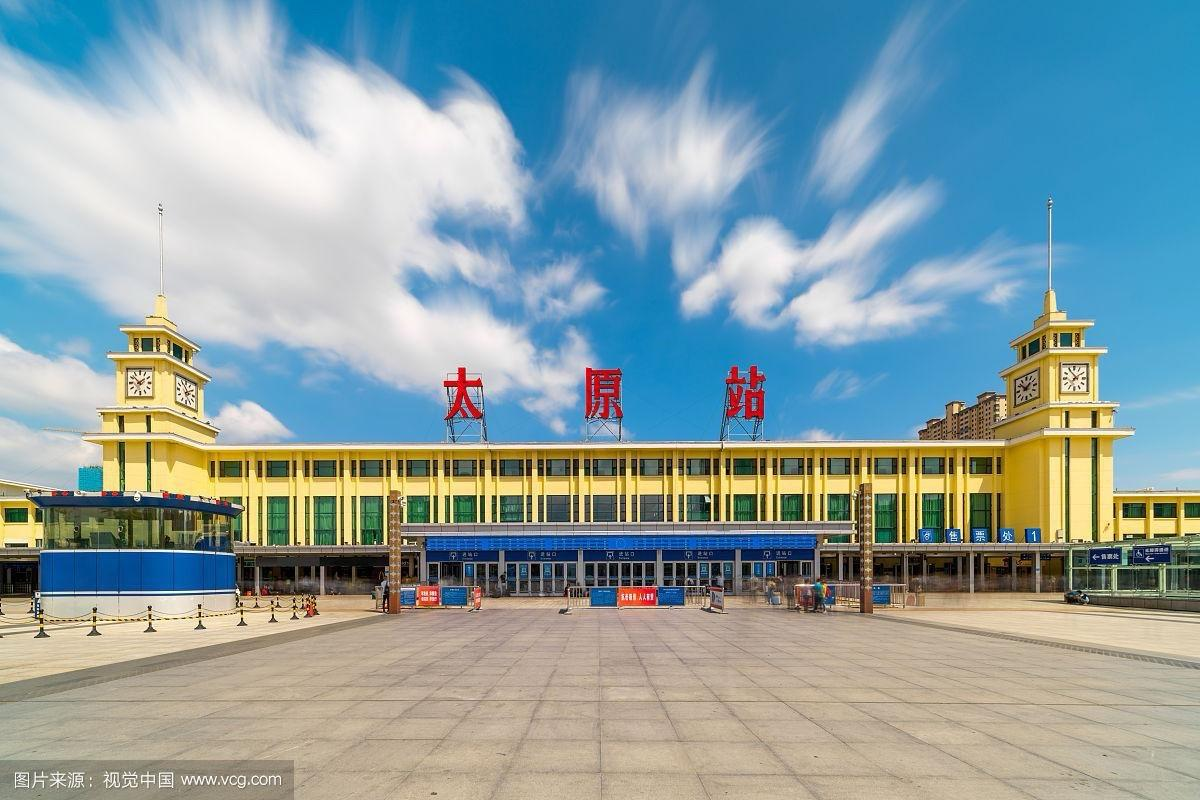
地标名称：太原站
所在城市：太原市·迎泽区